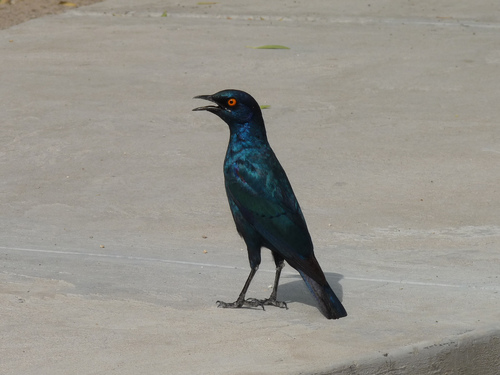
the bird has a small curved bill that is black and red eyering.
this is a blue shimmery bird with a bright orange eyering, it has a long,thin,pointy, blacki bill.
this is a green and blue bird with an orange eye and a black beak.
beautiful metallic blue bird with an orange eye ring, black beak tarsus and feet.
a medium sized bird with orange eyes, and a bill that curves downwardsa medium sized bird with orange eyes and shiny green coat.
the small bird has a round orange eye, black thighs and feet, and a shiny blue nape.
a blue green bird with a open bill.
the metallic blue bird has bright orange eyes and an upright posture.
this bird is black with bluish iridescence over its entire body, with a sharp bill and red eyes.
Species: Cape Glossy Starling